Women's cinema

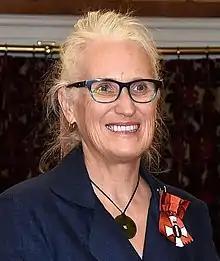

Joy Batchelor was an English animator, director, screenwriter, and producer. She married John Halas in 1940, and subsequently co-established Halas and Batchelor cartoons, whose best known production is the animated feature film "Animal Farm" (1954), which made her the first woman director of an animated feature since Lotte Reiniger.